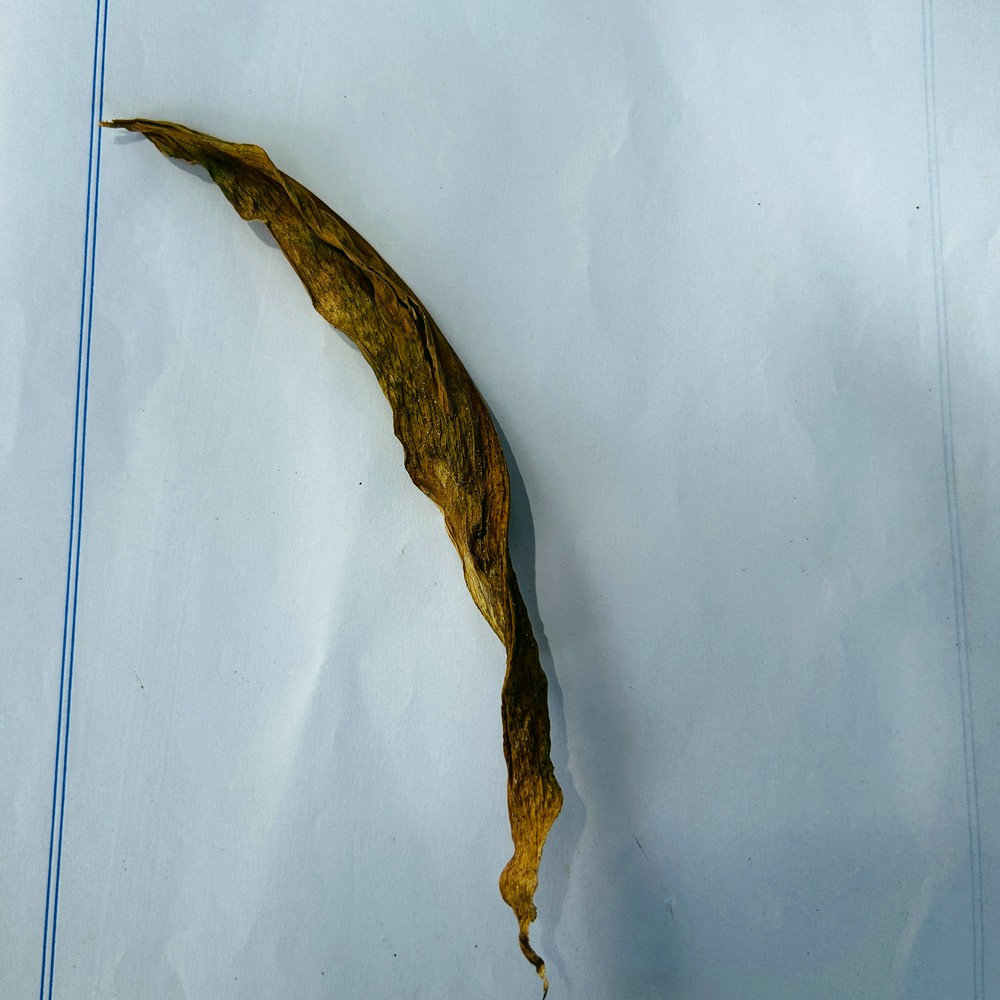
Label: Dry Leaf